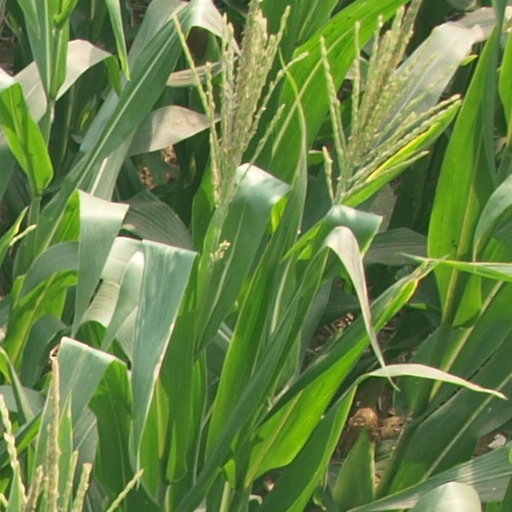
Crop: maize; corn